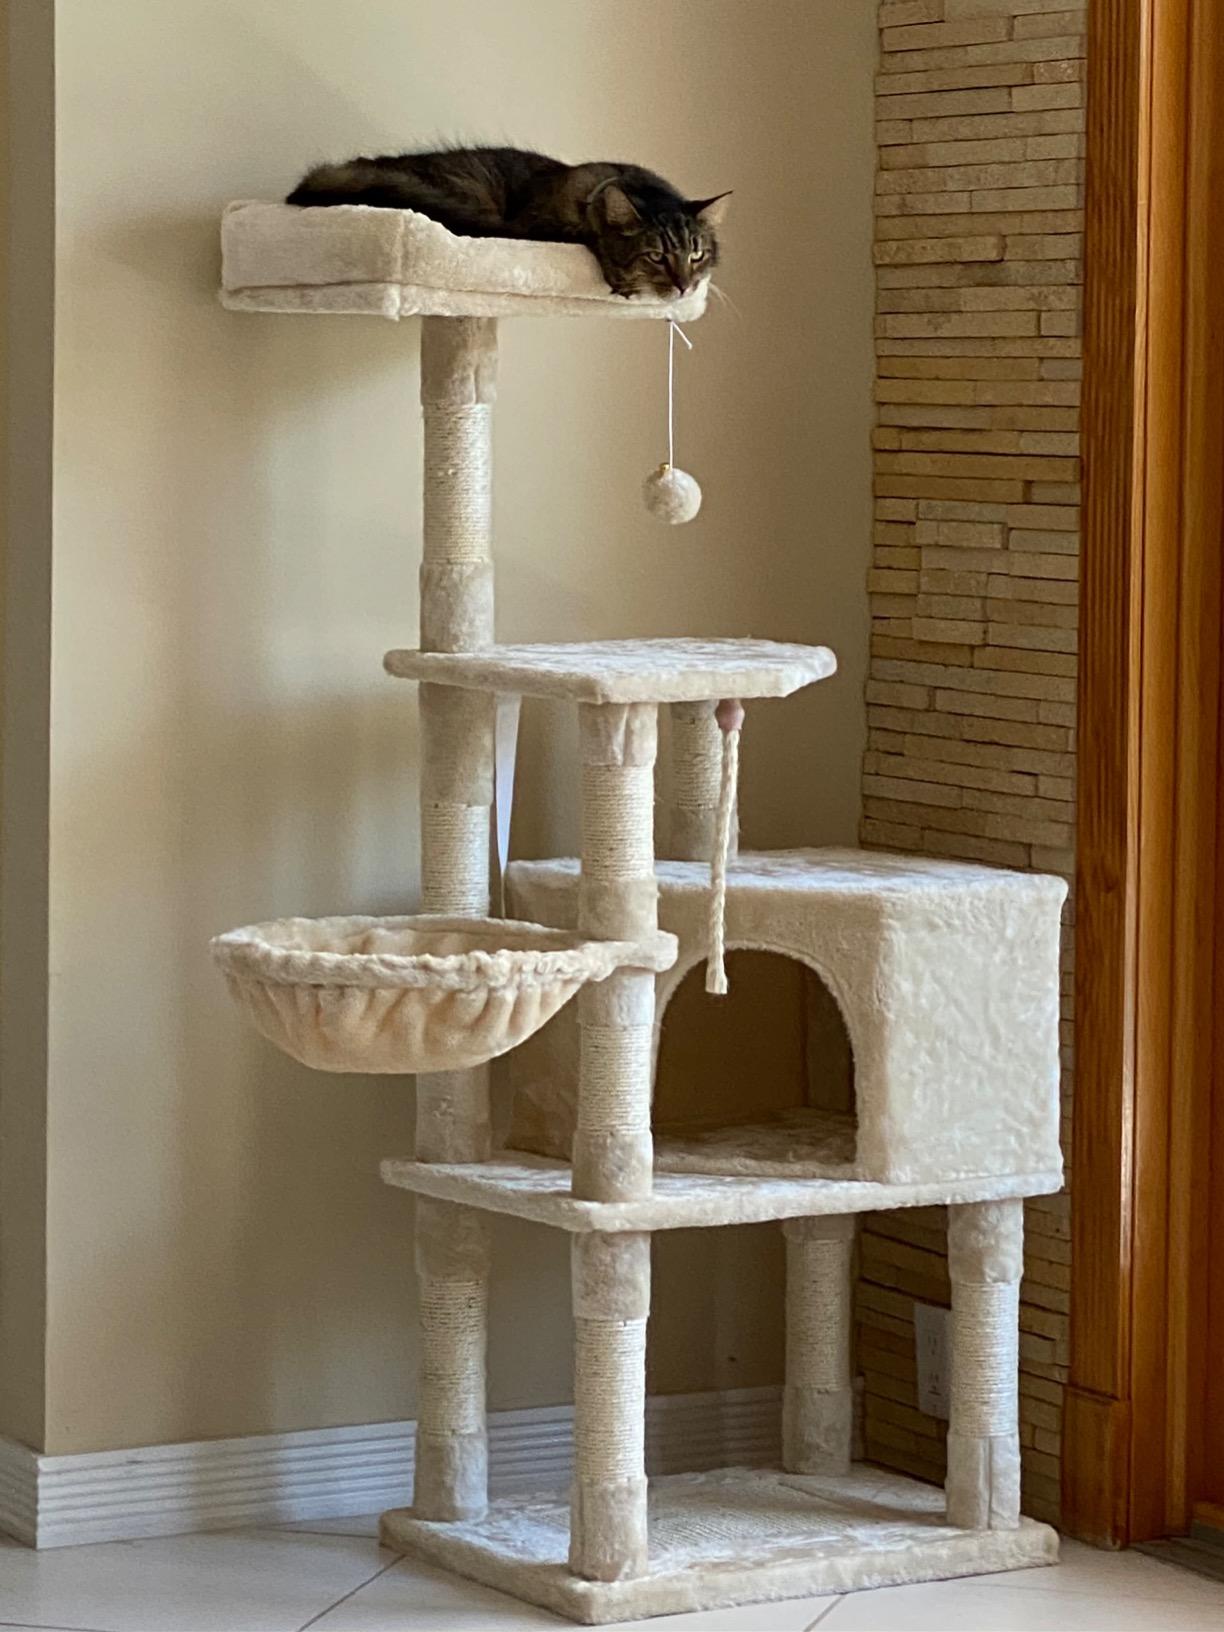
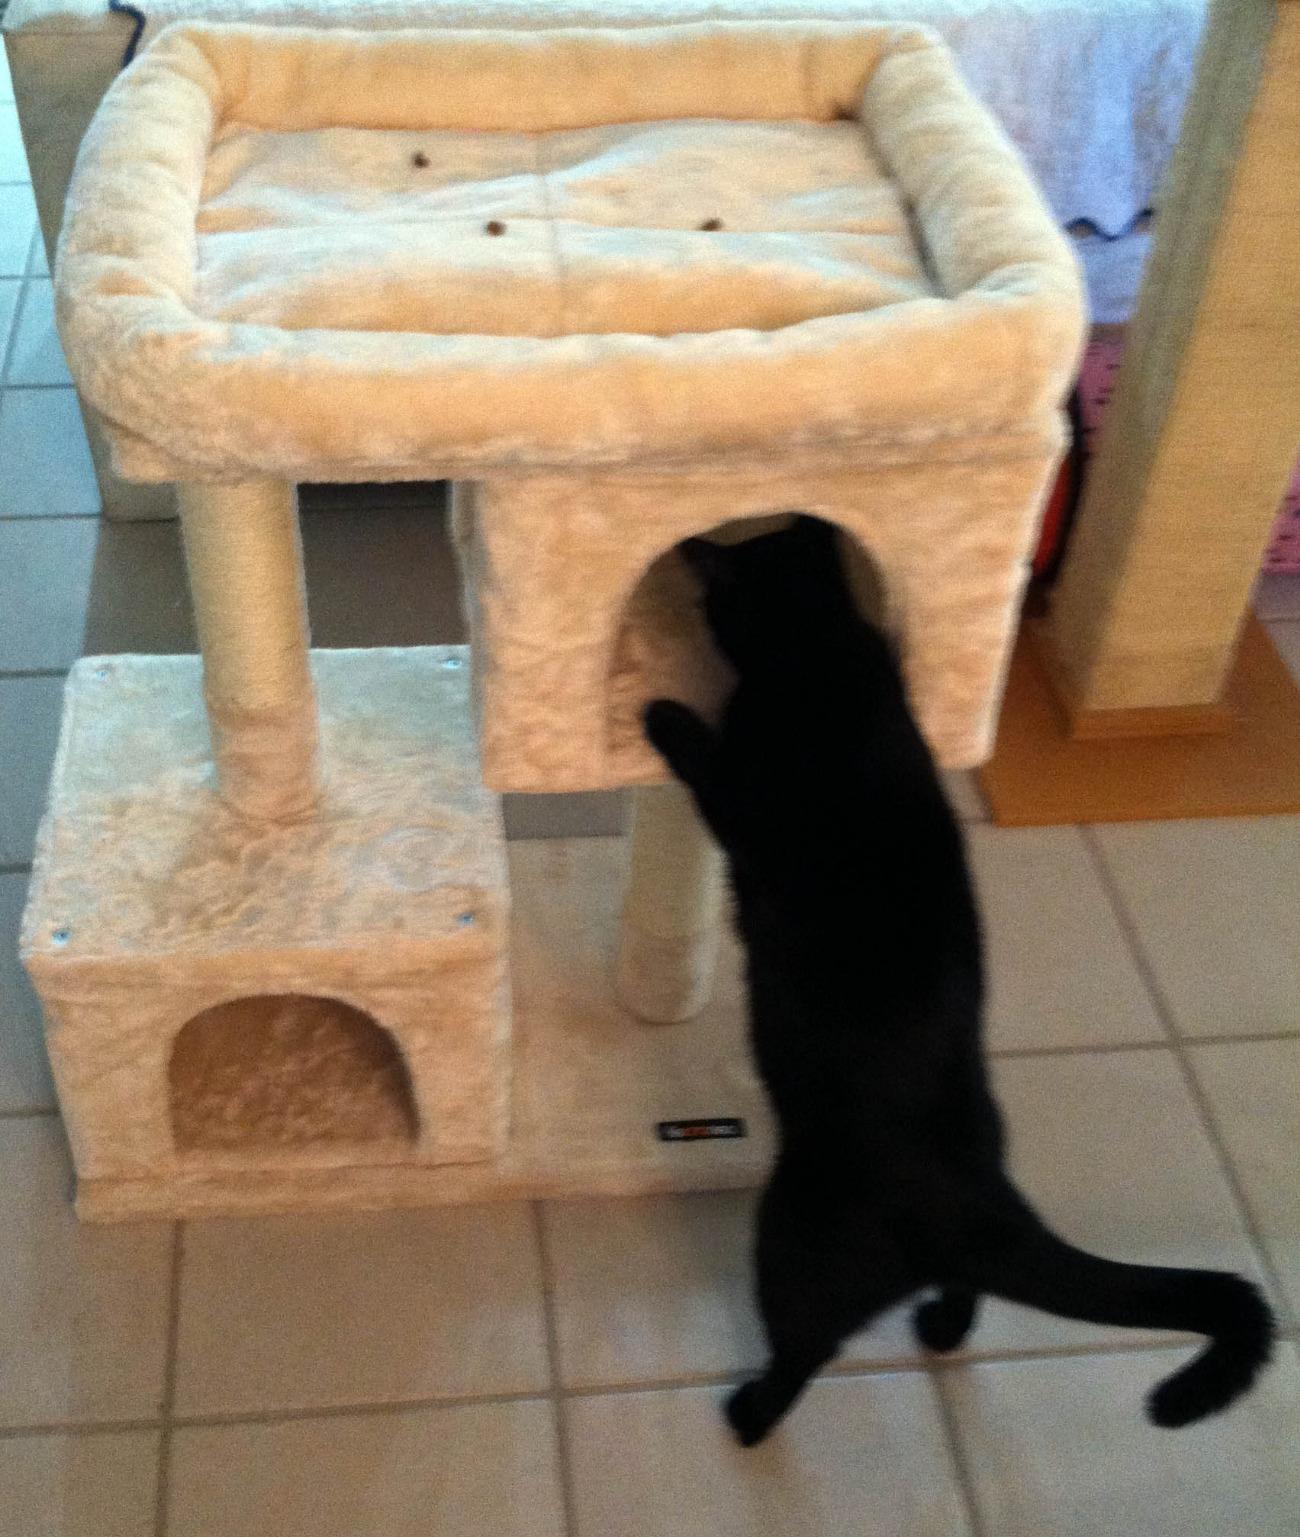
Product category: items_cat tree
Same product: no